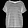
Label: T - shirt / top